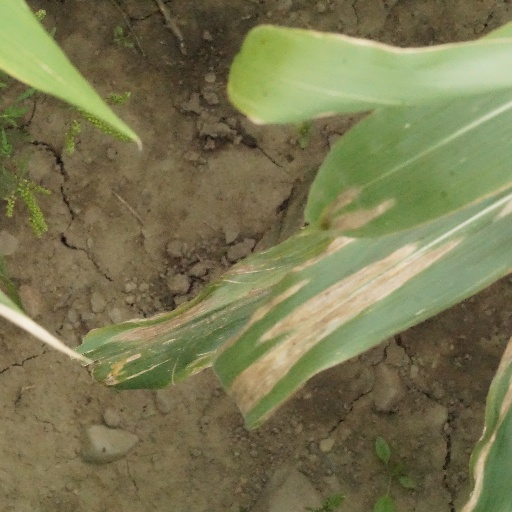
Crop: maize; corn